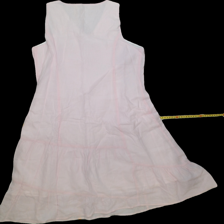
View: back
Type: Dress
Category: Ladies
Brand: Not Applicable
Colors: Pink
Material: 100%cotton
Trend: No trend
Stains: No
Price range: 50-100
Recommended usage: Reuse